List of federal judges appointed by William McKinley

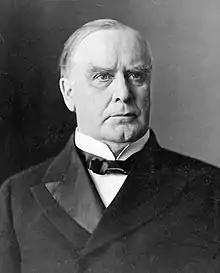
President William McKinley

Following is a list of all Article III United States federal judges appointed by President William McKinley during his presidency. In total McKinley appointed 35 Article III federal judges, including 1 Justice to the Supreme Court of the United States, 6 judges to the United States Courts of Appeals, and 28 judges to the United States district courts.